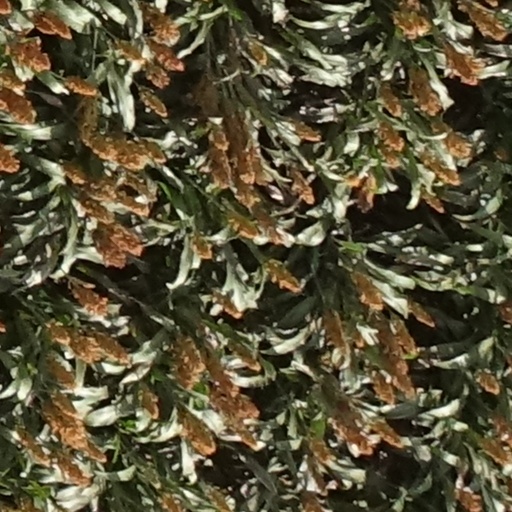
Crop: sorghum